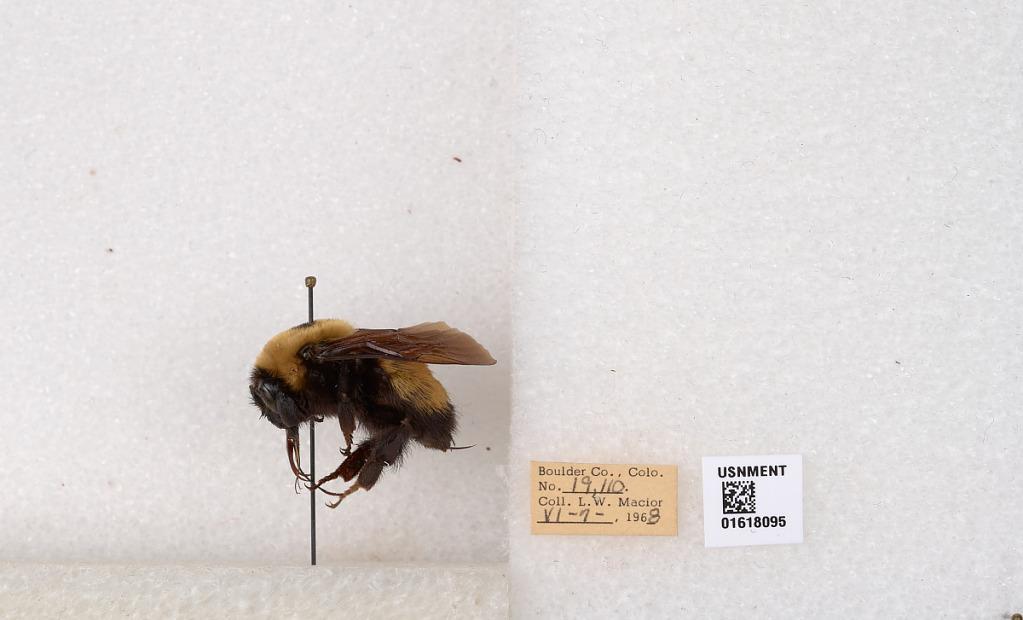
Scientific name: Bombus (Bombus) nevadensis Cresson
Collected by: L. Macior
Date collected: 1968-6-7
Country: United States
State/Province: Colorado
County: Boulder
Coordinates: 40.0925, -105.358